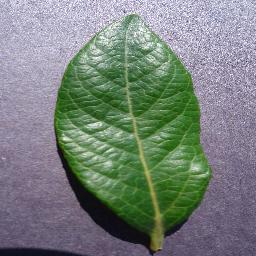
Label: Blueberry___healthy